Richard of Rupecanina

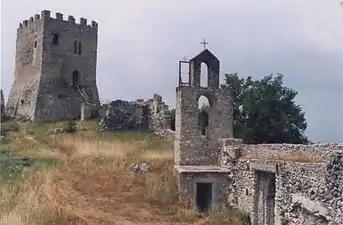
The centrepiece of Richard's lands was the "castle of Sant'Angelo, called Dog-cliff" ("oppidum Sancti Angeli cognomento Rabicanum")

Richard (flourished 1131–1148) was the Italo-Norman count of Rupecanina (today Raviscanina).